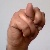
The image shows a hand gesture representing the letter 'N' in Indian Sign Language.